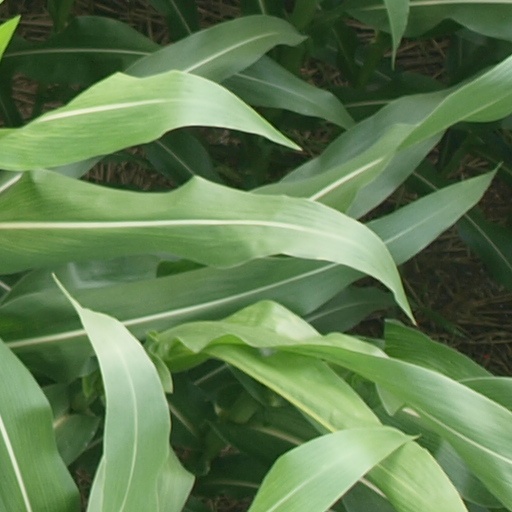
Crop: maize; corn